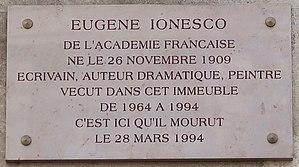
Plaque en hommage à Eugène Ionesco, 96 boulevard du Montparnasse (Paris, 14e).
Eugène Ionesco, né Eugen Ionescu le 26 novembre 1909 à Slatina et mort le 28 mars 1994 à Paris, est un dramaturge et écrivain roumano-français.
Le boulevard du Montparnasse est un boulevard de Paris qui se situe à la limite des 6ᵉ, 14ᵉ et 15ᵉ arrondissements de Paris.